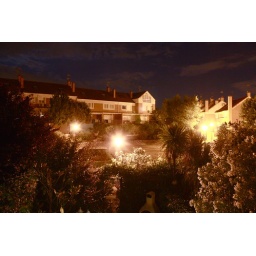
The view from my bedroom window in Spain